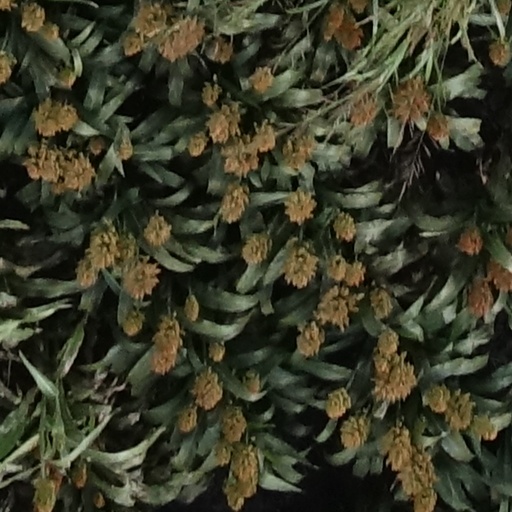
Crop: sorghum